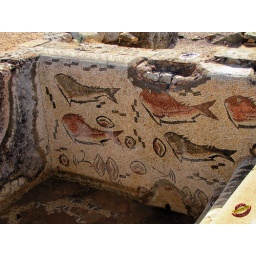
Mozaics on the walls of a pool are exagerated in size to compensate for the optical effects of the water